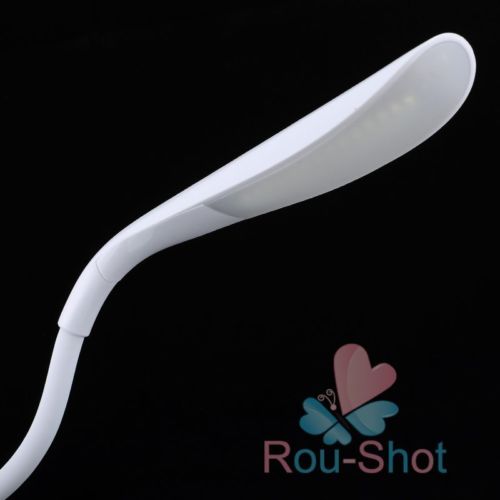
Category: lamp